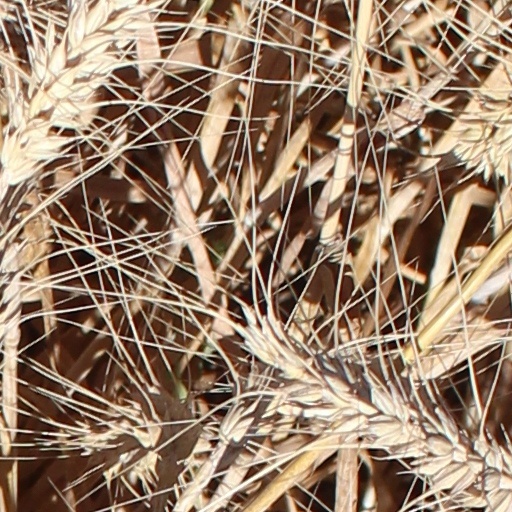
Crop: wheat